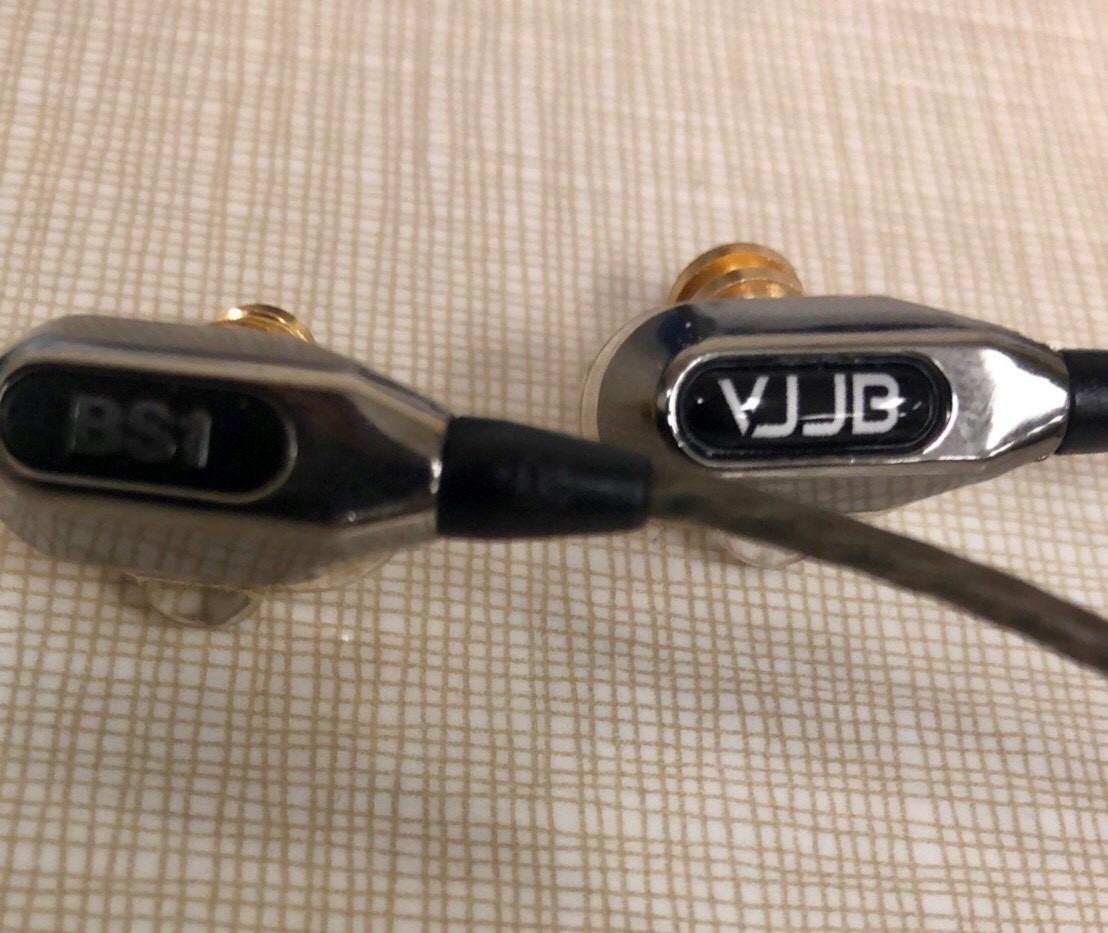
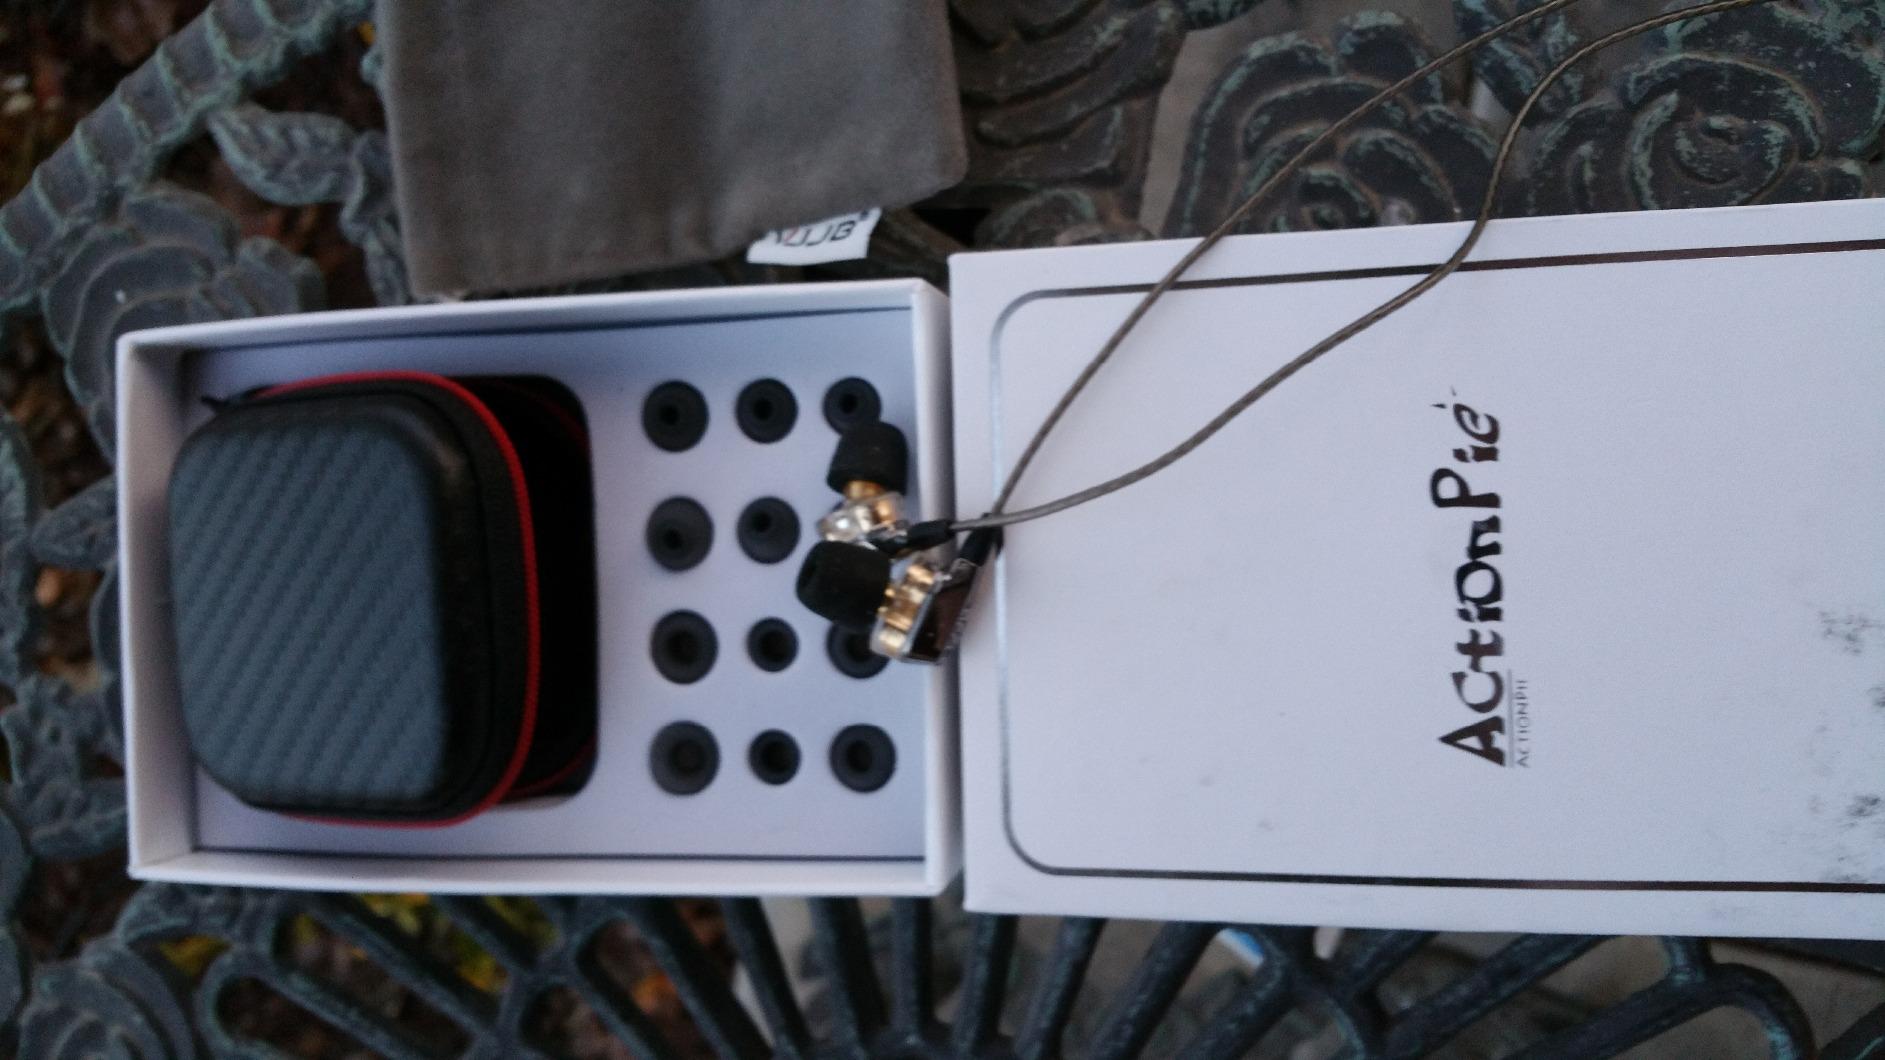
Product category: headphones
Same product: yes